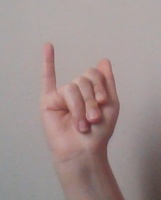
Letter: meem